Alternative libertaire

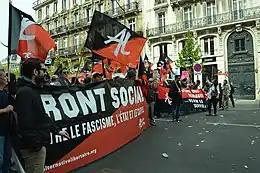
Alternative libertaire protest, Paris

AL militants are particularly involved in struggles in the workplace and in the unions, in the CGT or in SUD (sometimes in the CNT), in the fight against unemployment, for the right to housing, in the environmental movement and in the fight against patriarchy. Alternative Libertaire endeavours to link these conflicts in today’s society with the perspective of a break with capitalism and the state.